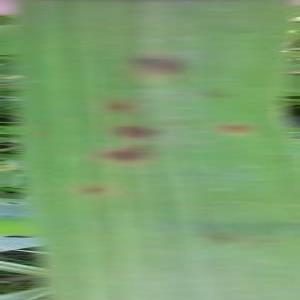
Disease: Brownspot